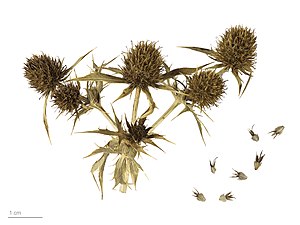
Bjergmandstro
Eryngium campestre
Bjerg-Mandstro er en flerårig, urteagtig plante med en opret, tæt forgrenet vækst. Bjerg-Mandstro vokser spredt på lysåbne, tørre og varme voksesteder med et ringe indhold af kvælstof.